The Lady from Trevélez (film)

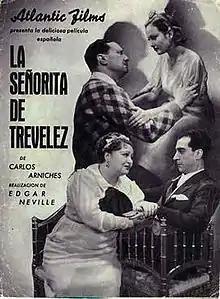

The Lady from Trevélez (Spanish: La señorita de Trevélez) is a 1936 Spanish drama film directed by Edgar Neville and starring Edmundo Barbero, Antoñita Colomé and Fernando Freyre de Andrade. The film is based on the play of the same name by Carlos Arniches. It was remade in 1956 as "Calle Mayor".